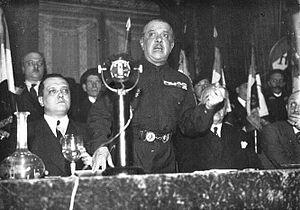
Meeting, salle Wagram
La Solidarité française est à la fois un mouvement contestataire, un parti et une ligue française des années 1930 qui se radicalise avant d’être dissoute par le gouvernement du Front populaire.